Monument of the Holy Mother of God (Haskovo)

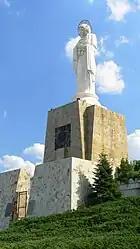
Monument of the Holy Mother of God in Haskovo with the statue of the Virgin Mary.

The Monument of the Holy Mother of God is a monument in Haskovo, a city in southeastern Bulgaria. The monument is dedicated to Mary, the mother of Jesus and was unveiled in 2003. Standing at a total height of (of which the statue itself is ), the monument has been certified by the "Guinness Book of World Records" as the tallest statue of the Virgin Mary with the Infant Jesus in the world.